D'Aguilar Range

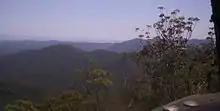
Westridge Outlook at D'Aguilar Range

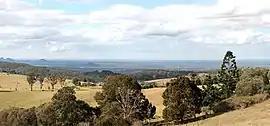
View from Mount Mee

The D'Aguilar Range stretches from Caboolture 45 kilometres north of Brisbane, Queensland, through to Brisbane, where part of the D'Aguilar Range is covered by a protected parkland called the Brisbane Forest Park.